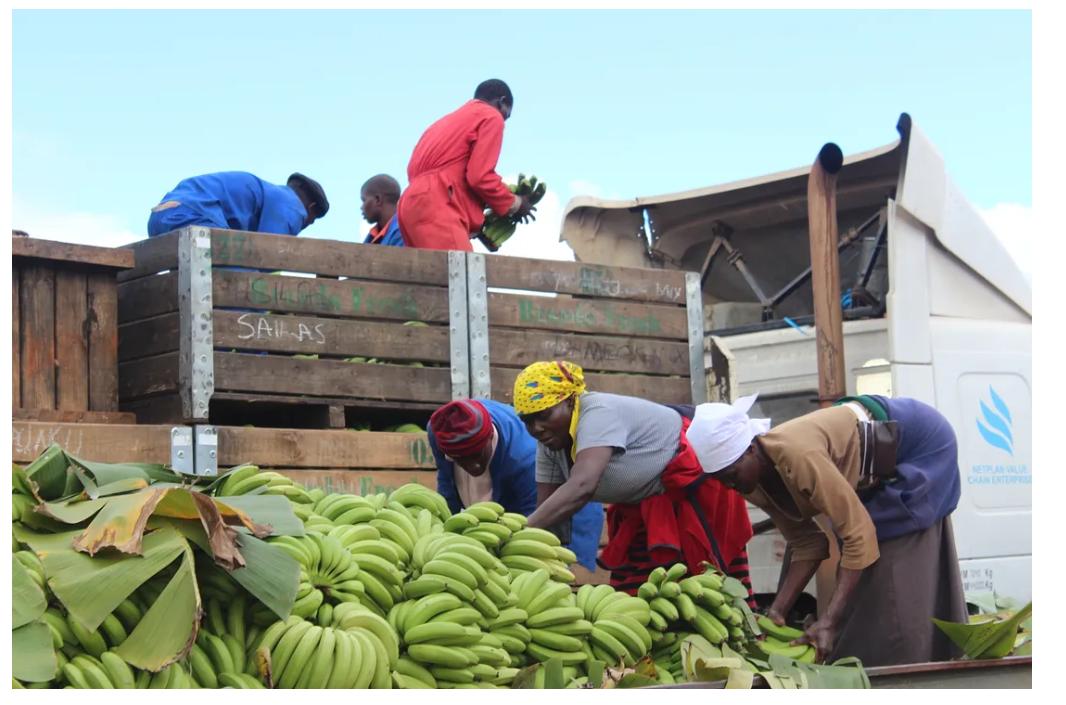
Wafanyabiashara wa zao la biashara la ndizi, wakiwa wanapakia ndizi zilizokomaa katika matenga ya mbao yaliomo katika gari kubwa aina ya fuso.